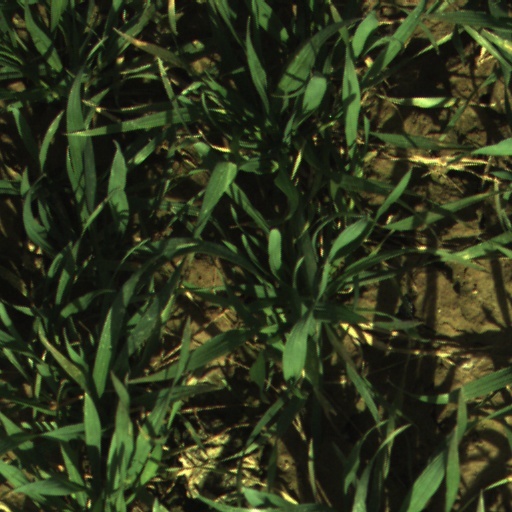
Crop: wheat